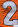
Number: 2